Ingrown nail

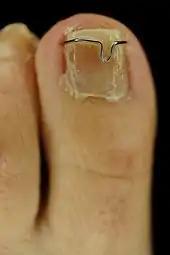
A nail with an orthonyxic brace installed

Nail bracing is more conservative than surgery, but less widely used. Nail braces work by gently lifting the sides of the toenail and eventually retraining the nail to grow to a flatter shape over time. The total time needed for the nail to be reshaped is one full nail growth or about 18 months. There are two main types of nail braces: adhesive and hooked. Adhesive nail braces are generally made of a thin strip of composite material that is glued to the top of the nail. The strip naturally tries to return to a flat state and lifts the edges of the nails in the process. Hooked nail braces consist of a hook (usually made of dental wire) placed under either side of the nail with some type of tensioning system pulling the hooks together.